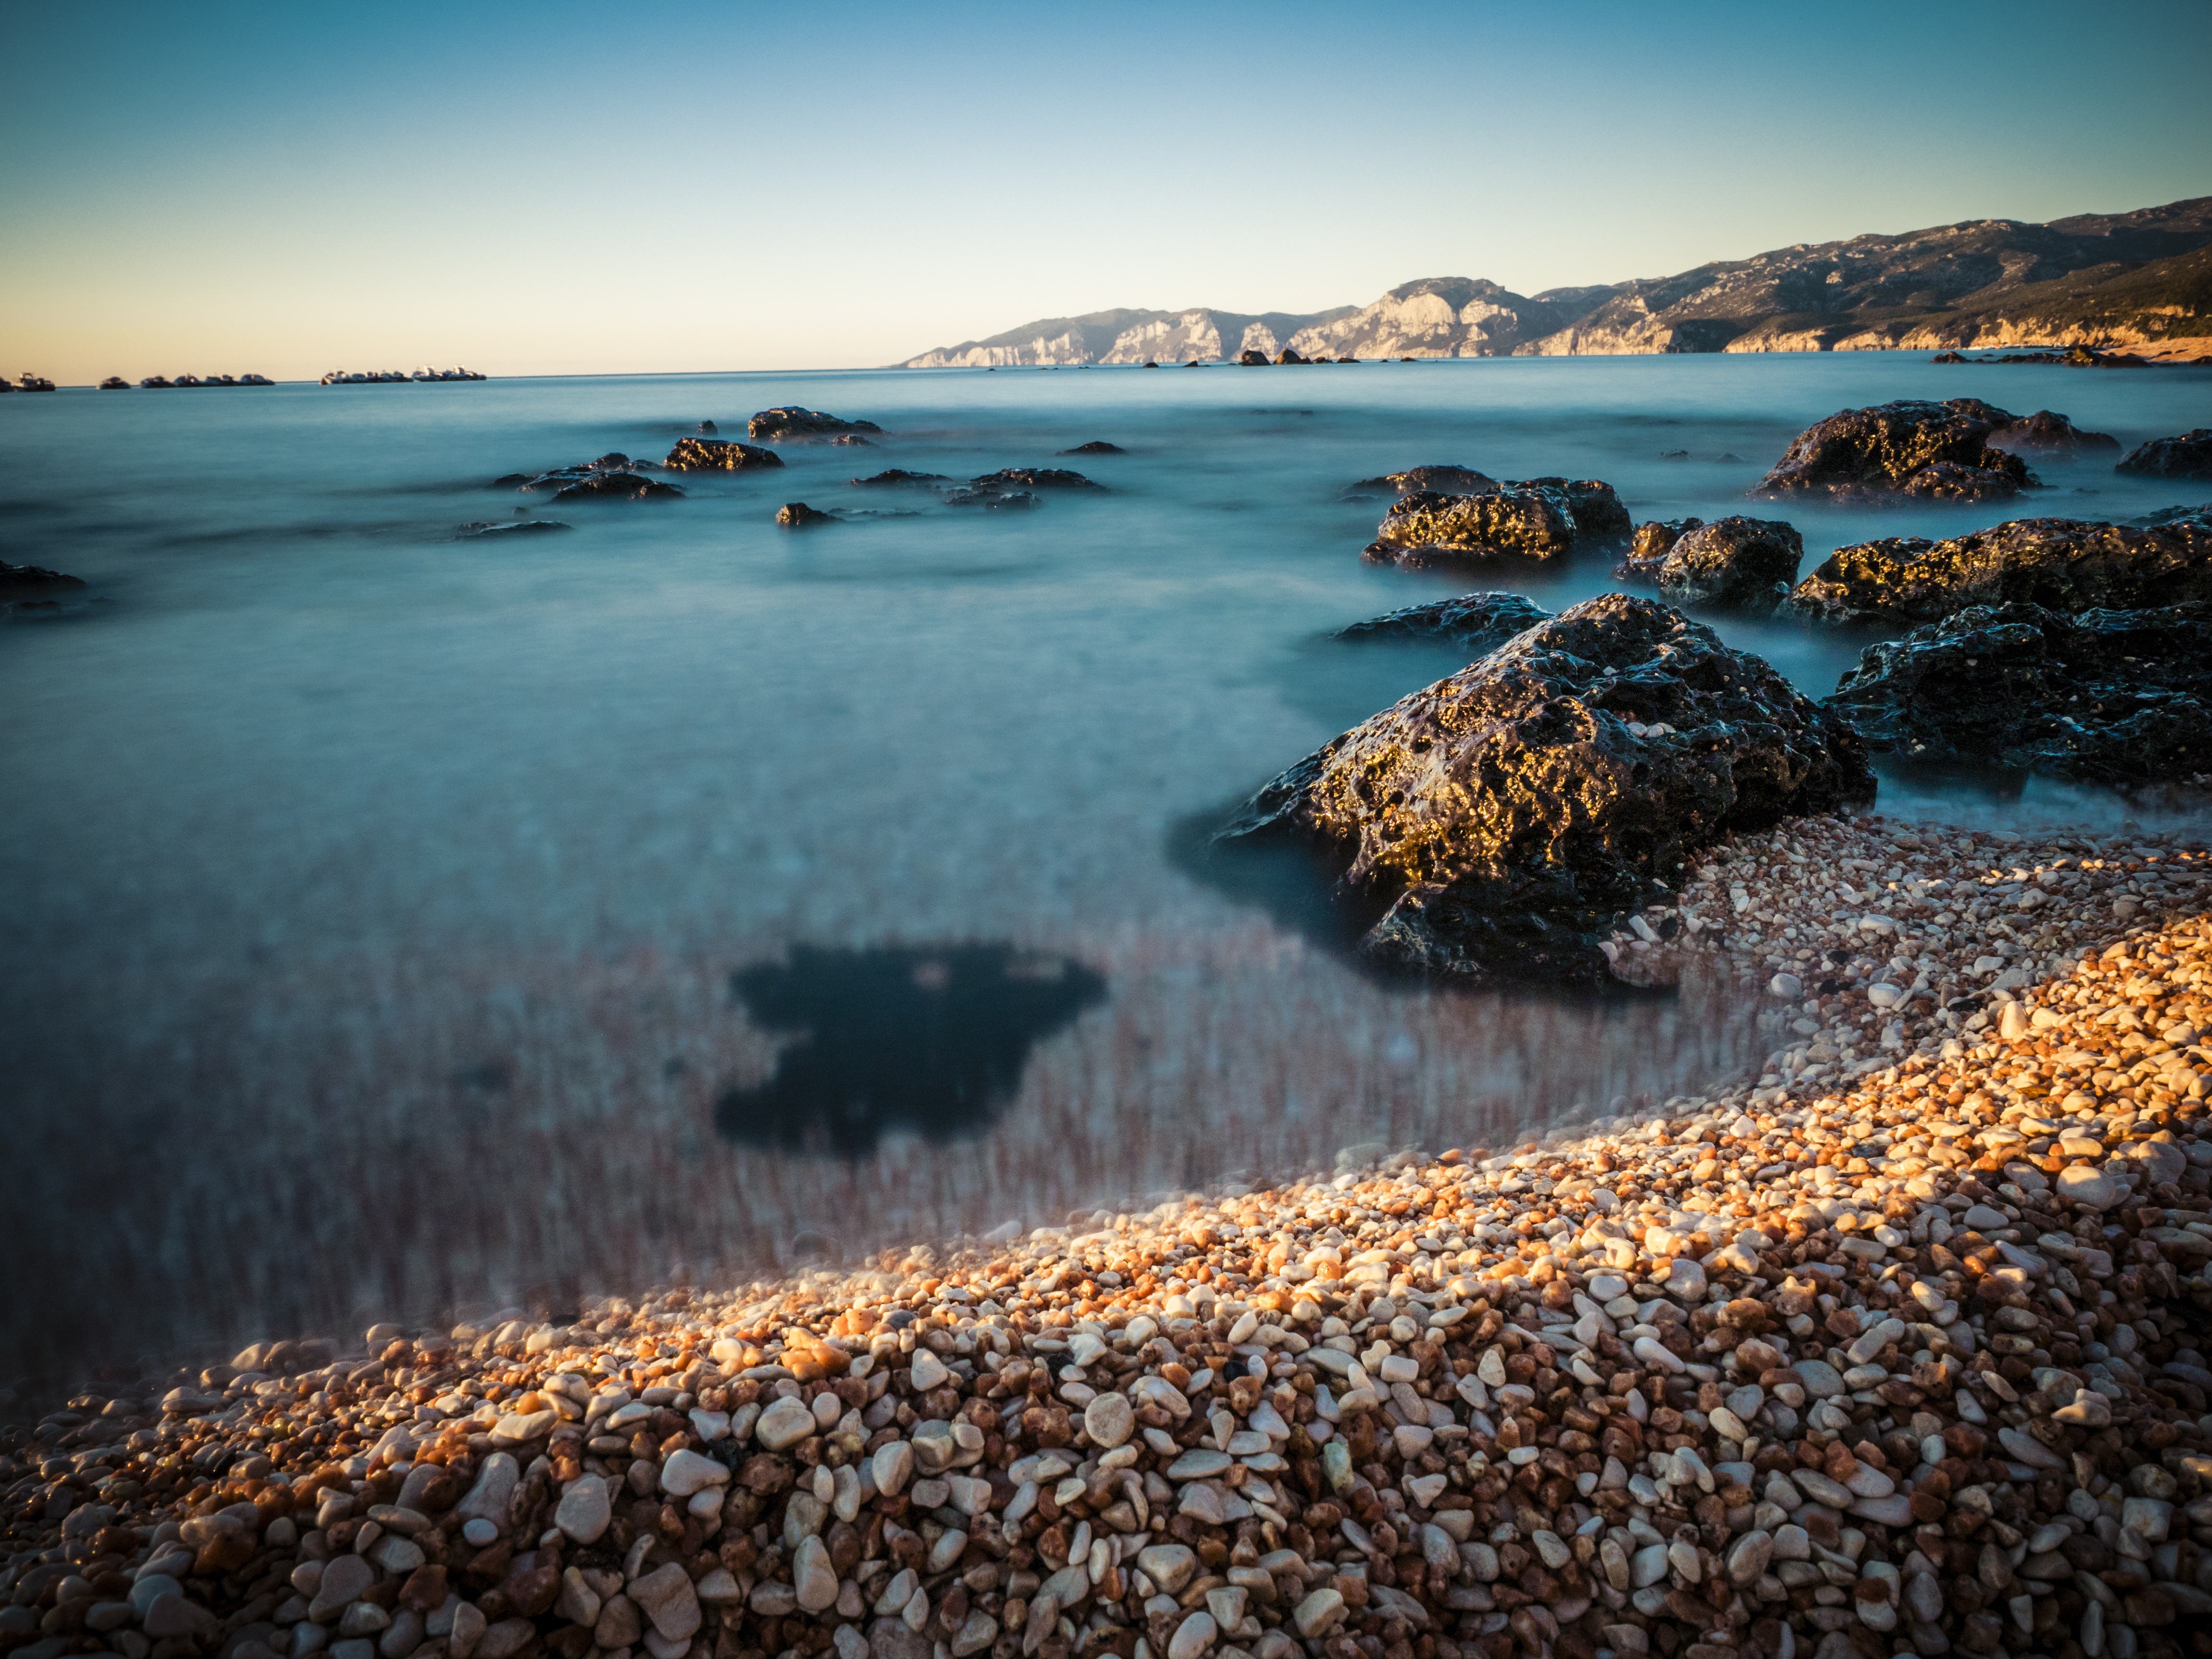
beach, landscape, sea, coast, water, nature, outdoor, sand, rock, ocean, horizon, cloud, sky, sun, sunrise, sunset, sunlight, air, morning, hill, shore, wave, lake, dawn, stone, photo, summer, travel, cliff, dusk, boot, evening, cave, spring, green, reflection, mediterranean, paradise, weather, holiday, bay, italy, blue, material, body of water, clouds, bank, mountains, seasons, atlantic, gorgeous, mirroring, sardinia, partly cloudy, steinig, beautiful beach, coast line, cala gonone, wind wave